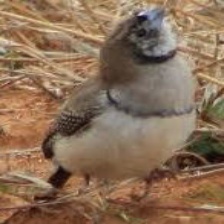
Species: DOUBLE BARRED FINCH
Scientific name: TAENIOPYGIA BICHENOVII
ImageNet parent category: house_finch